John O'Shea

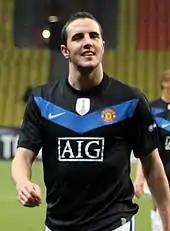
O'Shea with Manchester United

Before joining the Manchester United academy, O'Shea played for Ferrybank AFC and Waterford Bohemians. He signed professional forms at the age of 17 and made his professional debut on 13 October 1999 against Aston Villa at Villa Park in a 3–0 Football League Cup defeat.